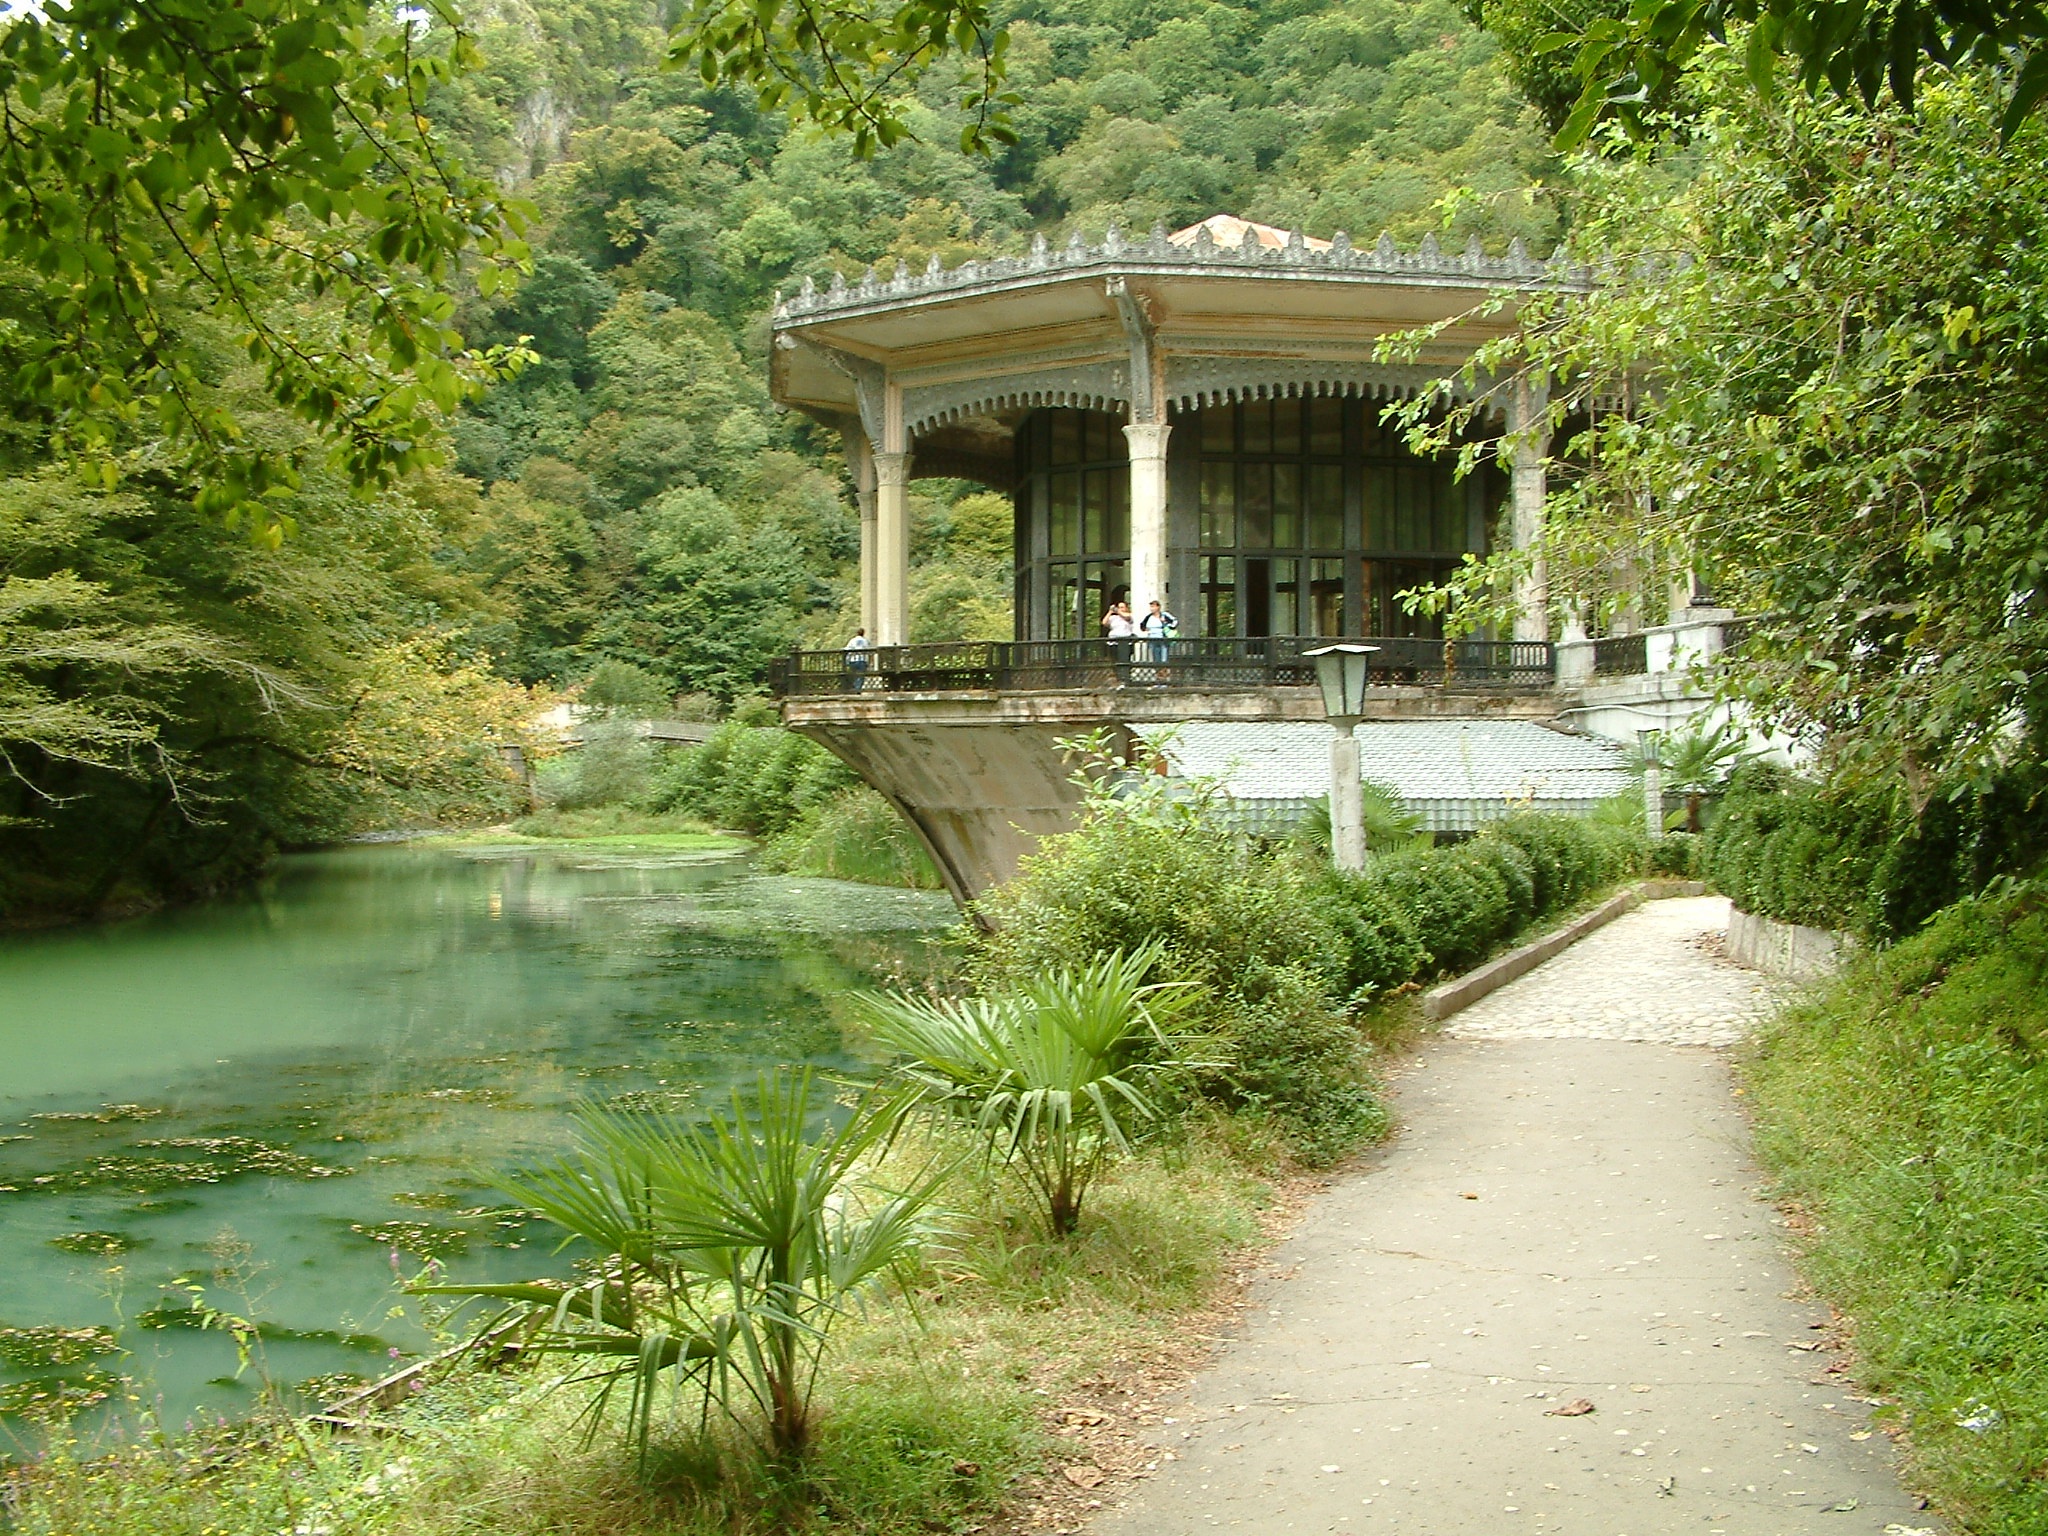
flower, river, pond, stream, jungle, botany, garden, waterway, botanical garden, estate, rural area